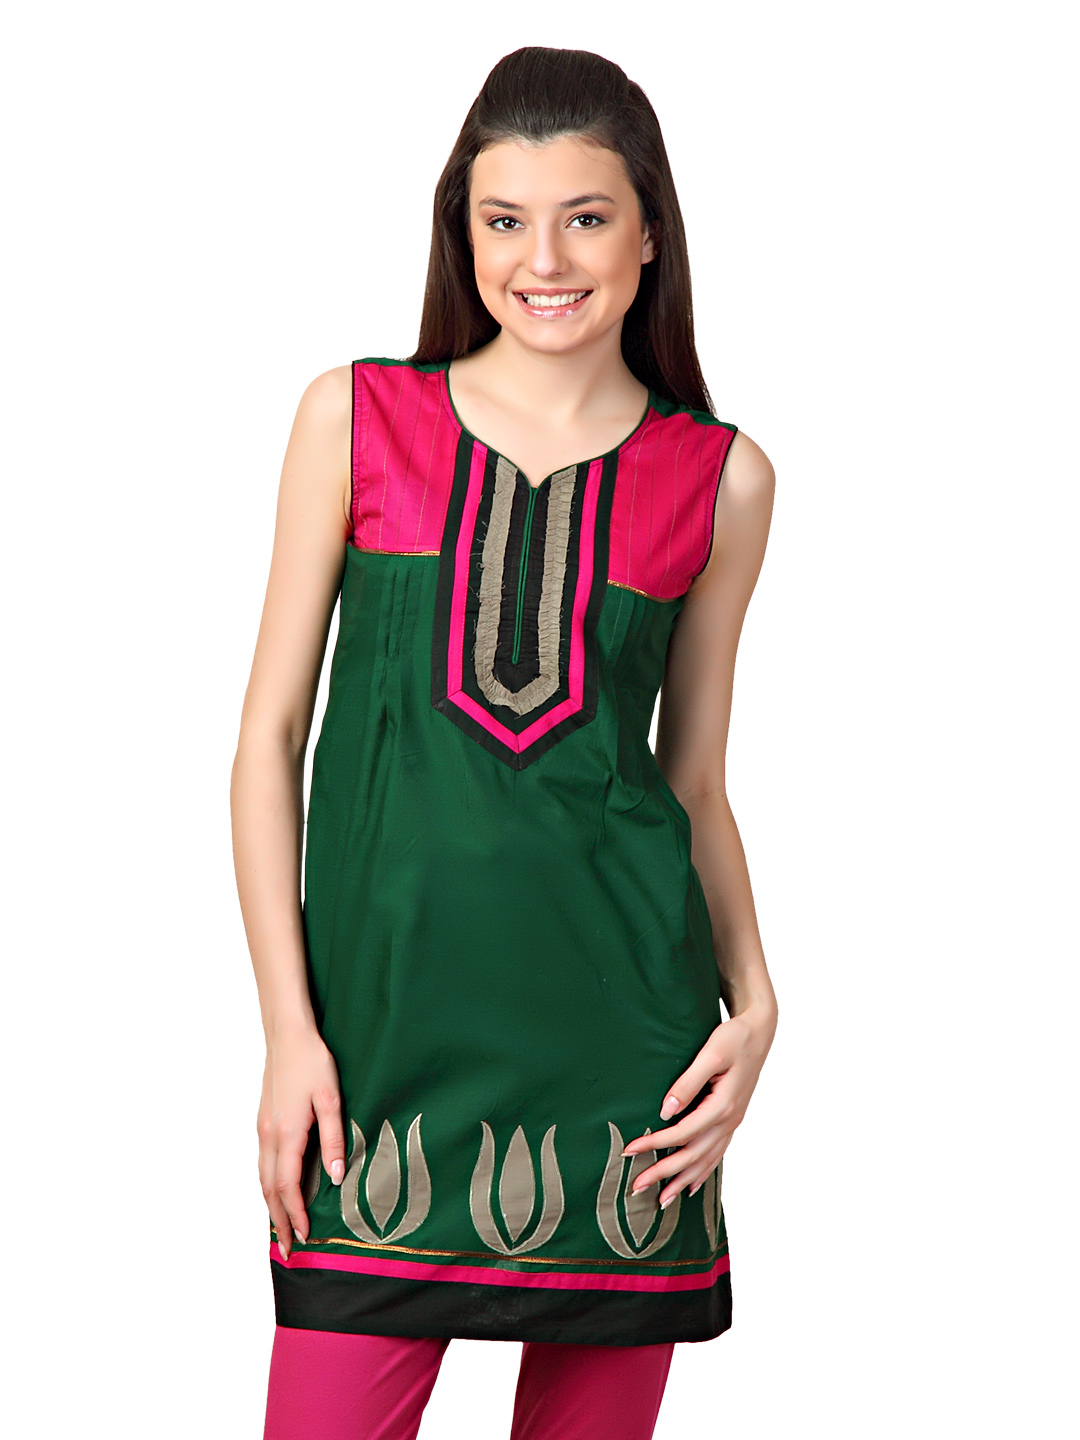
Span Women Green Kurta
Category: Apparel / Topwear / Kurtas
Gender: Women
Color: Green
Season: Summer 2012
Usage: Ethnic